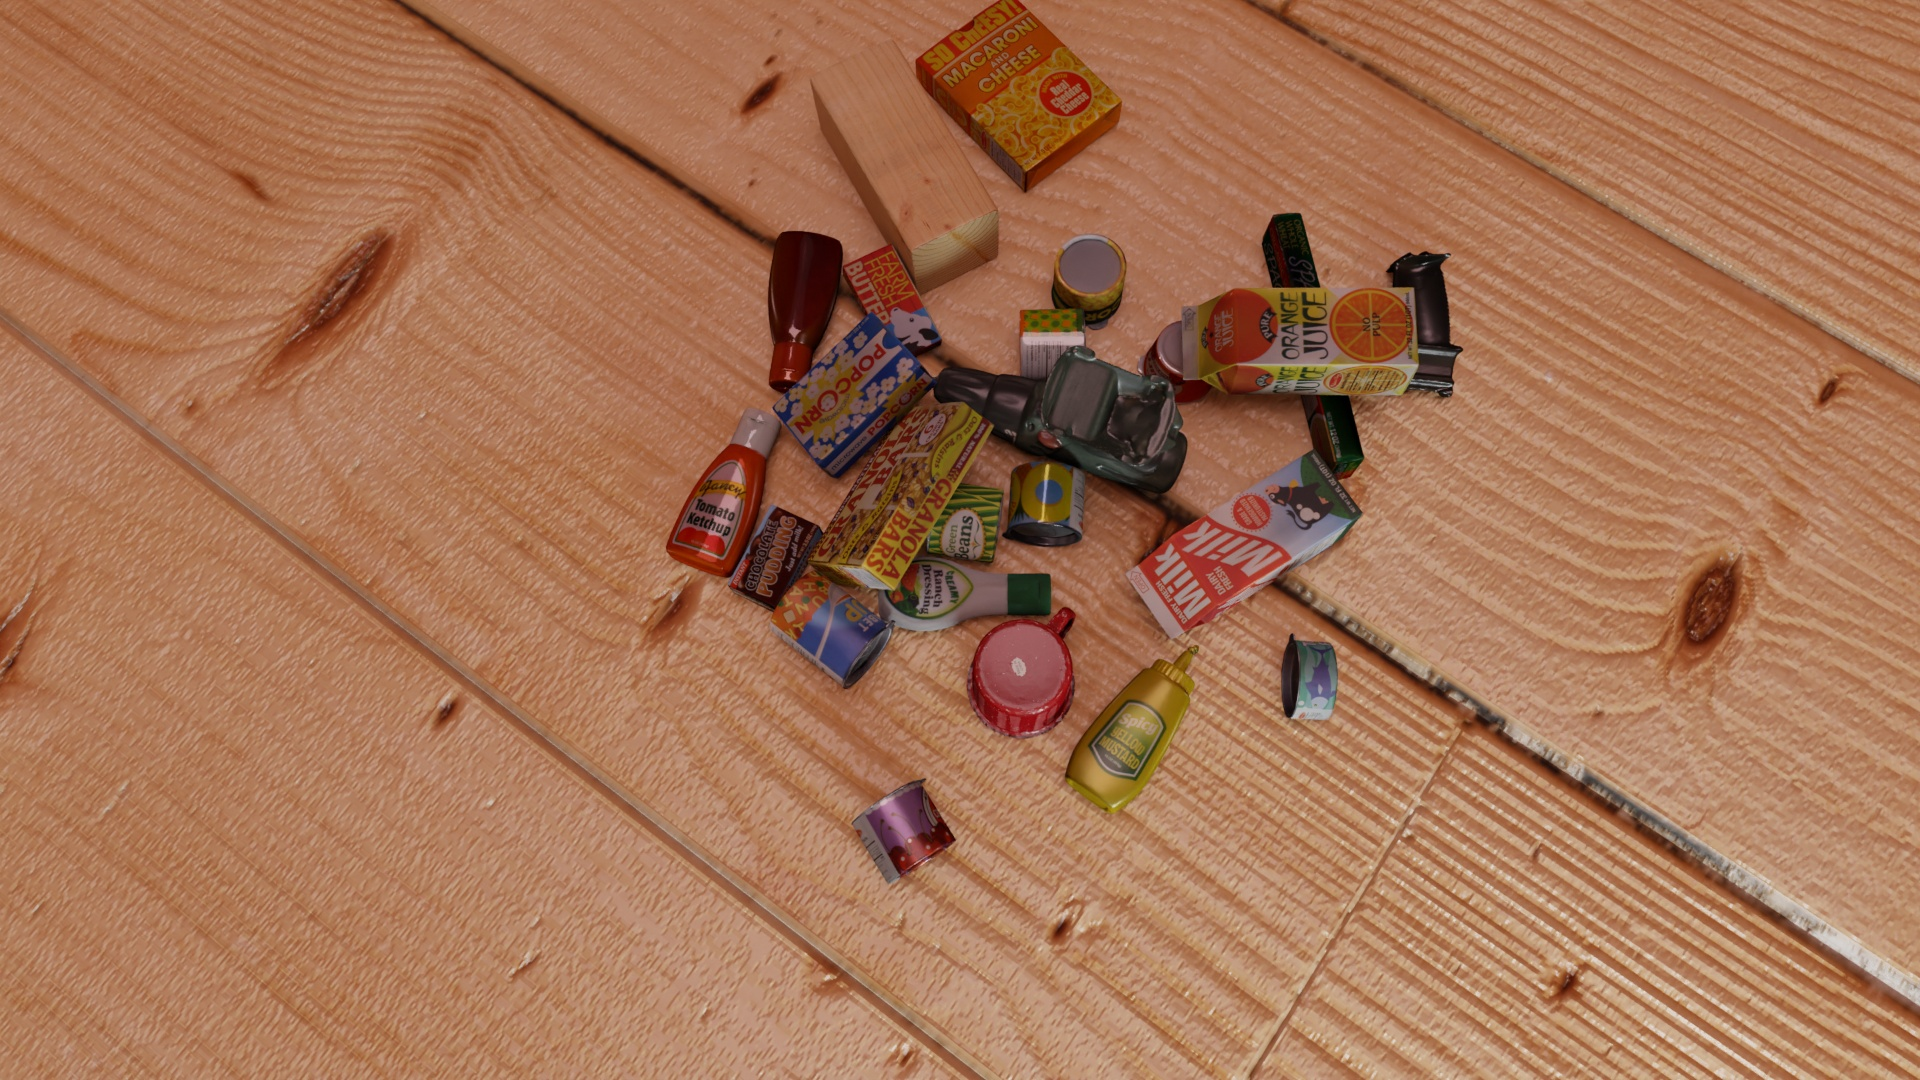
Question:
What are the eight normalized (x, y) image coordinates between 0 and 1 for the cuboid corners of the cylindrical can of pitted cherries? Your answer should be a list of normalized (x, y) image coordinates between 0 and 1 with bottom face first then top face, all counter-clockwise.
Answer: [(0.461458, 0.816667), (0.501563, 0.77037), (0.500521, 0.777778), (0.4625, 0.822222), (0.441146, 0.756481), (0.48125, 0.712037), (0.48125, 0.723148), (0.44375, 0.765741)]